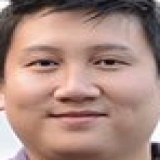
ca sĩ Mr. Siro